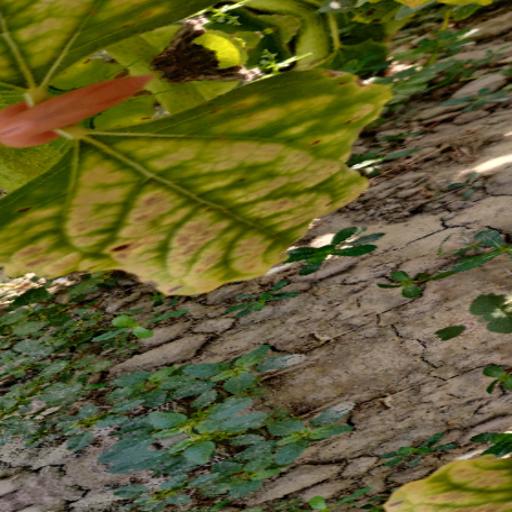
Label: Downy_mildew